Emmanuel Arceneaux

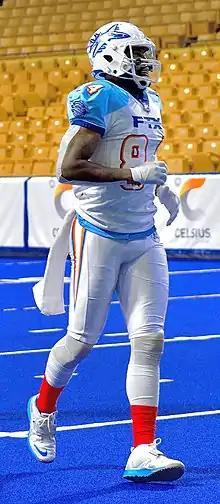
Arceneaux with the Frisco Fighters in 2021

Arceneaux was signed to a one-year contract by the Saskatchewan Roughriders on February 15, 2019. He played in 11 games and recorded 22 receptions for 249 yards and two touchdowns. He also played in the Roughriders' West Final loss where he had one catch for five yards. He became a free agent on February 11, 2020.